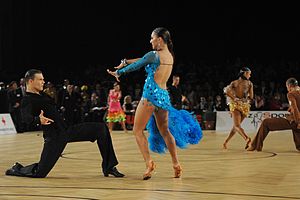
Pasodoble
Pasodoble under en dansekonkurrence.
Pasodoble er en tyrefægterinspireret dans, hvor herren fører damen, som hvis hun var den røde kappe.